Richmond, Victoria

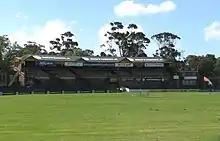
Punt Road Oval, home of the Richmond Football Club

Richmond is home to the Richmond Football Club, an Australian rules football club, which is a member of the Australian Football League. The club has a cult following not only in Richmond, but throughout the eastern suburbs of Melbourne. Richmond are one of the biggest clubs in the AFL, with over 105,000 members in 2022 and have won 13 premierships, the latest being 2020.